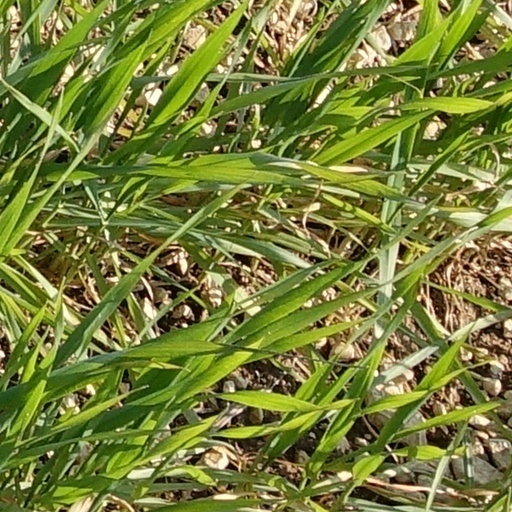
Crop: wheat